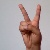
The image shows a hand gesture representing the letter 'V' in Indian Sign Language.